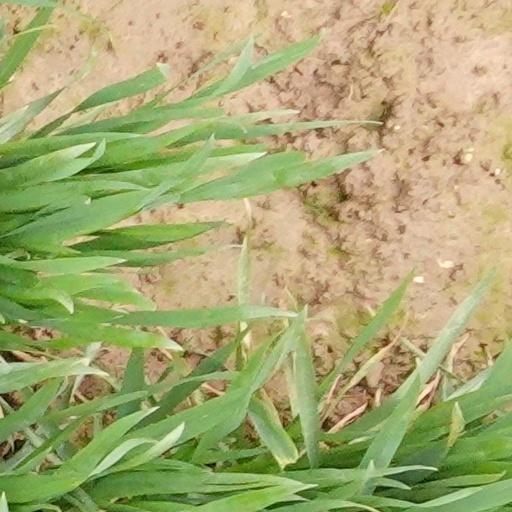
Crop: wheat